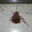
Label: cockroach